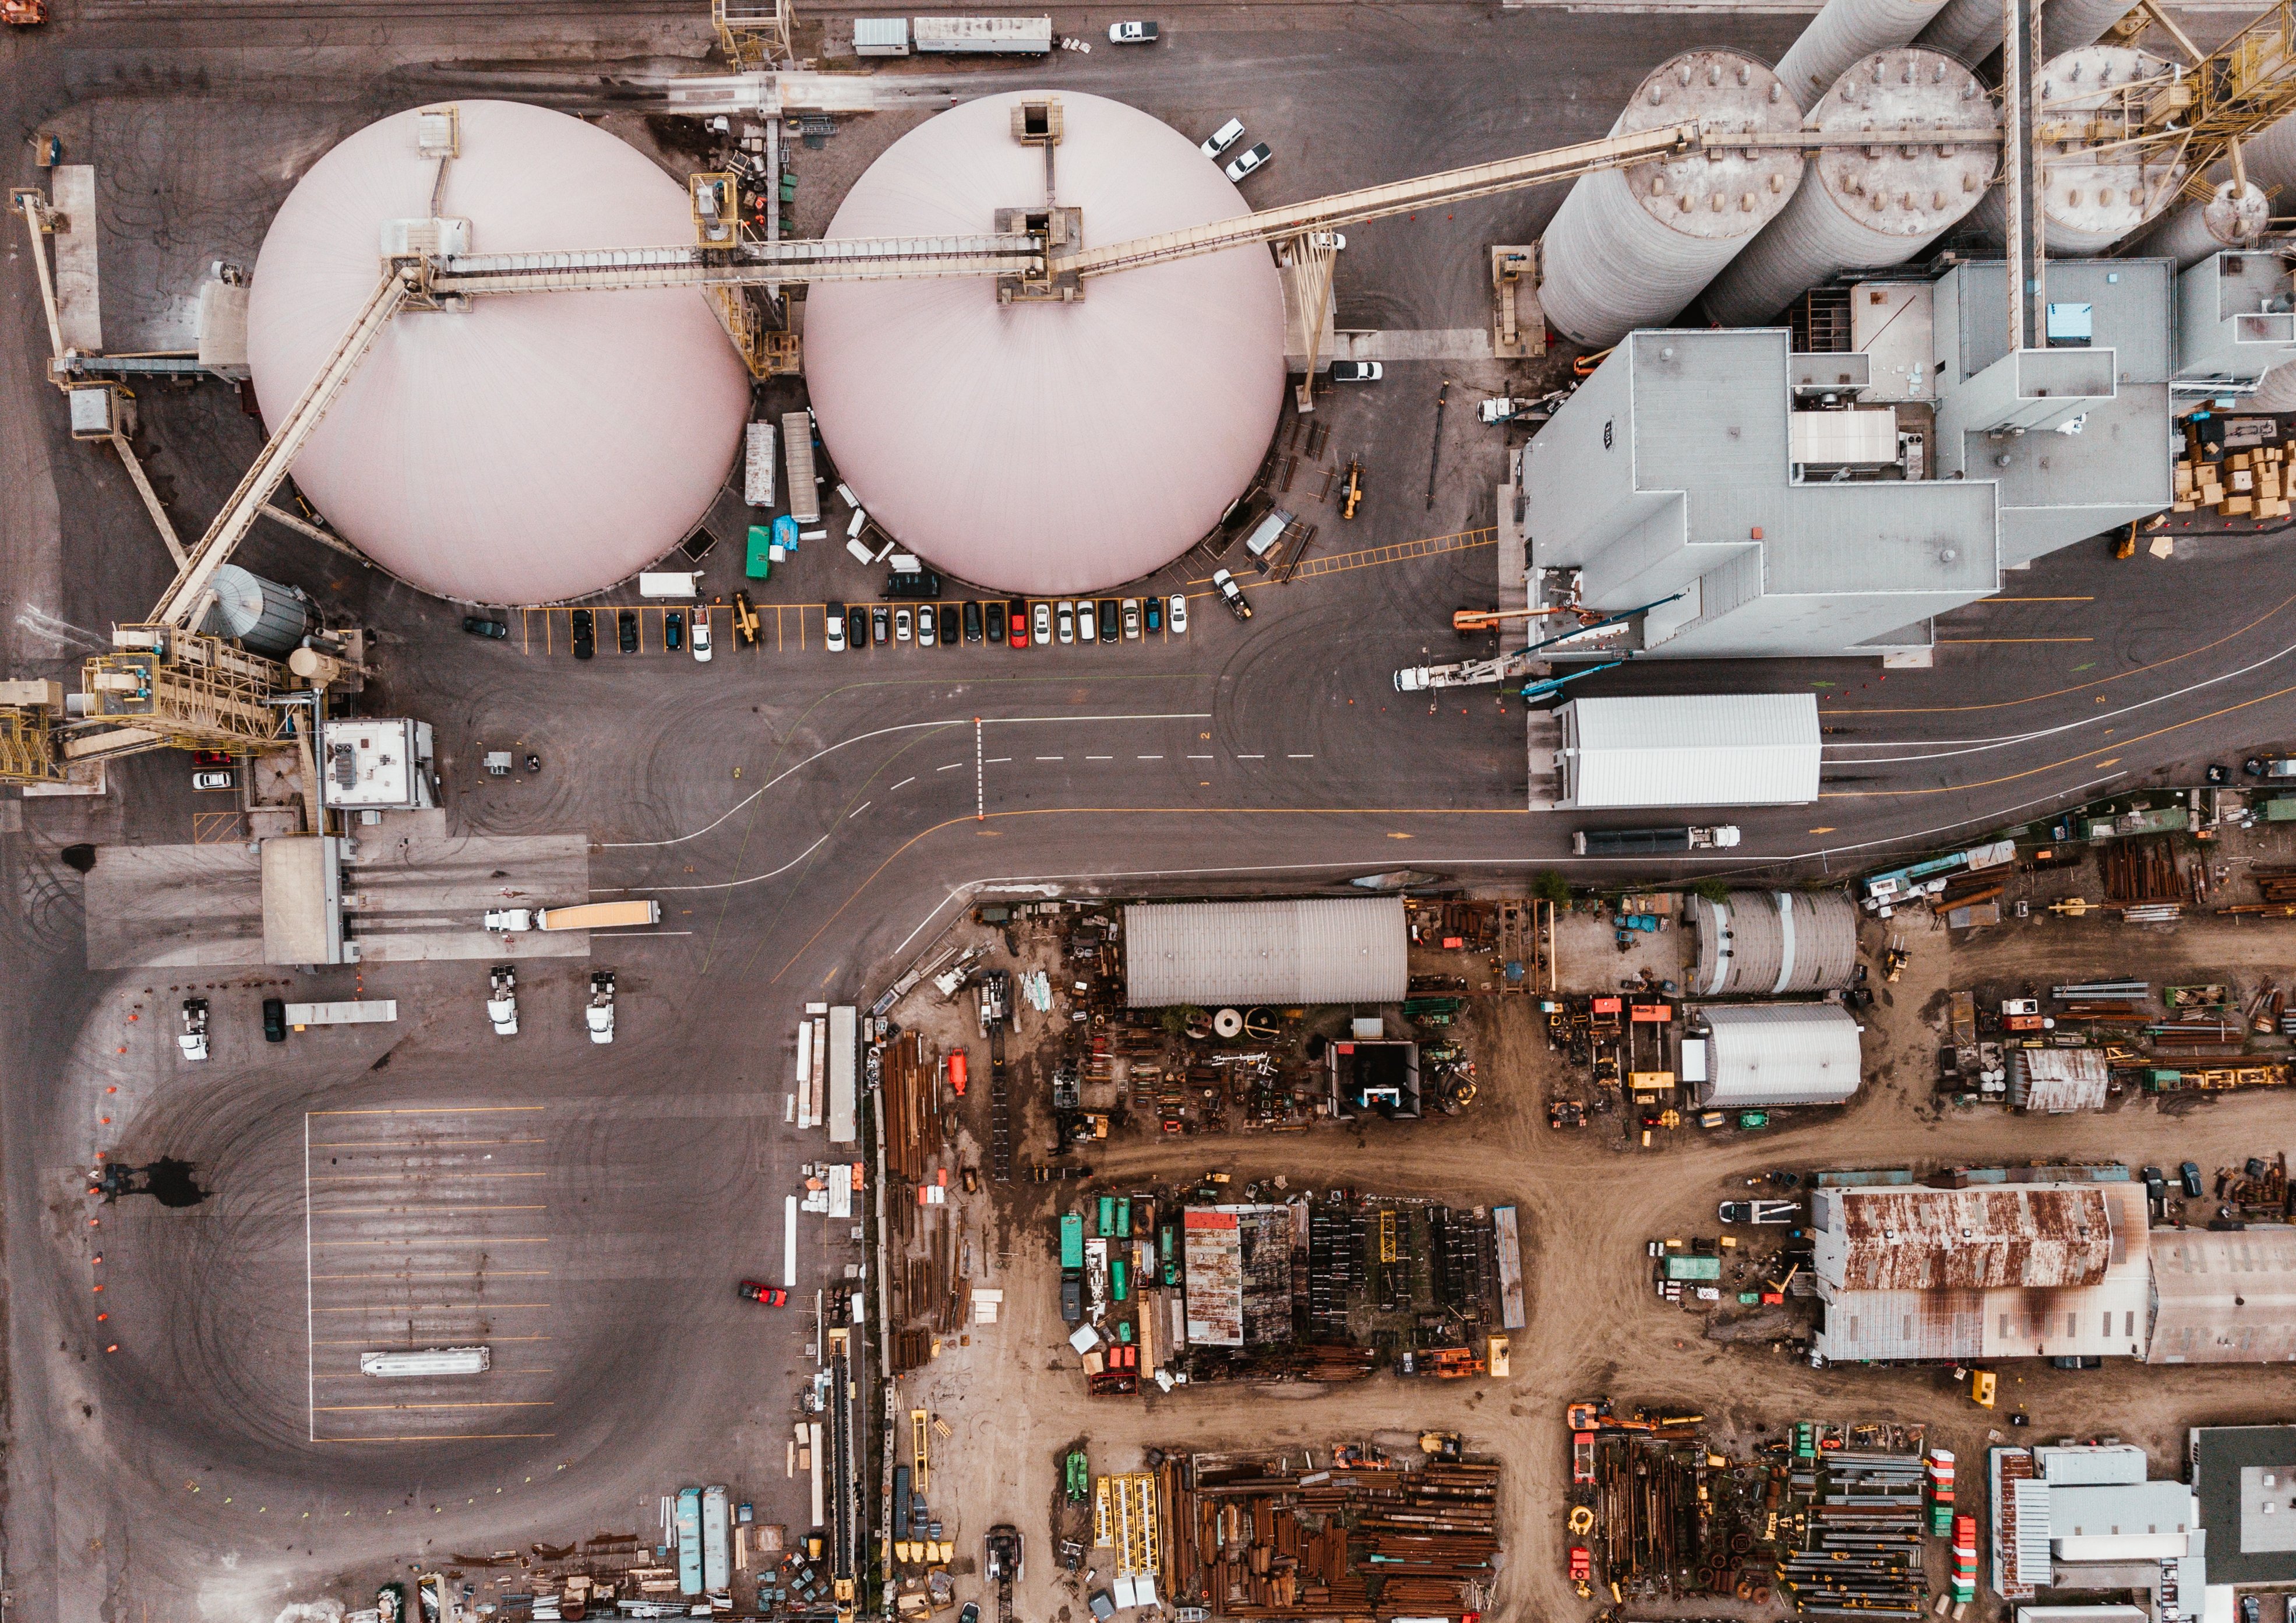
industry, aerial photography, landscape, city, metal, urban design